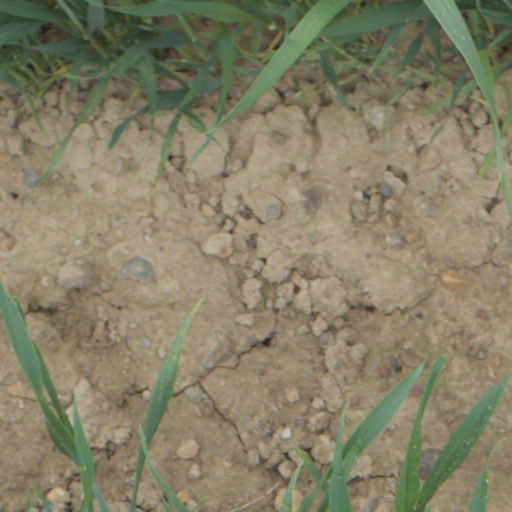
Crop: wheat